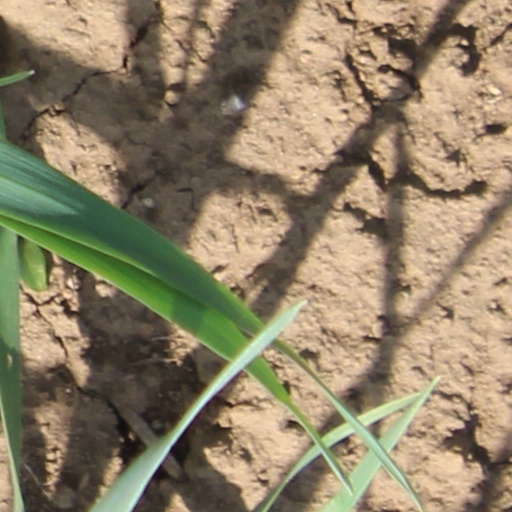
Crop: wheat